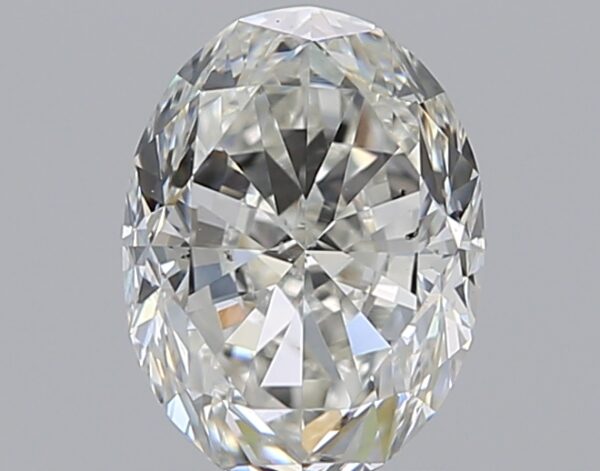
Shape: oval
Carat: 1.2
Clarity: SI1
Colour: I
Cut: GD
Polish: VG
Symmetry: VG
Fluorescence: N
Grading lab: GIA
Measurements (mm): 7.48 x 5.6 x 3.8